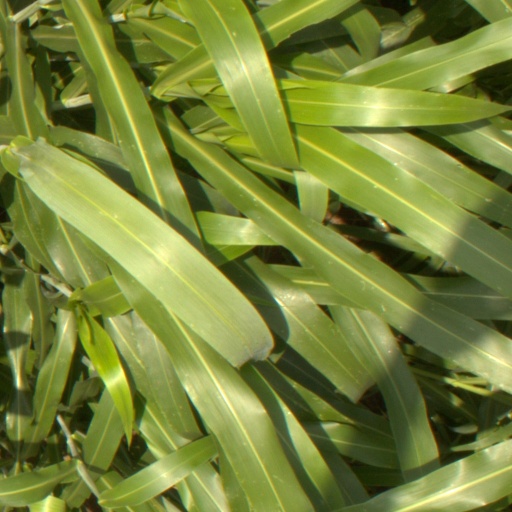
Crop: sorghum